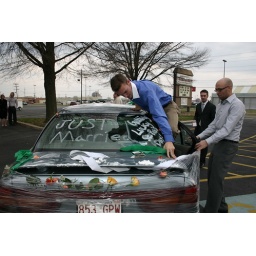
etienne got trapped in the car with the plastic wrap already in place...silly boy